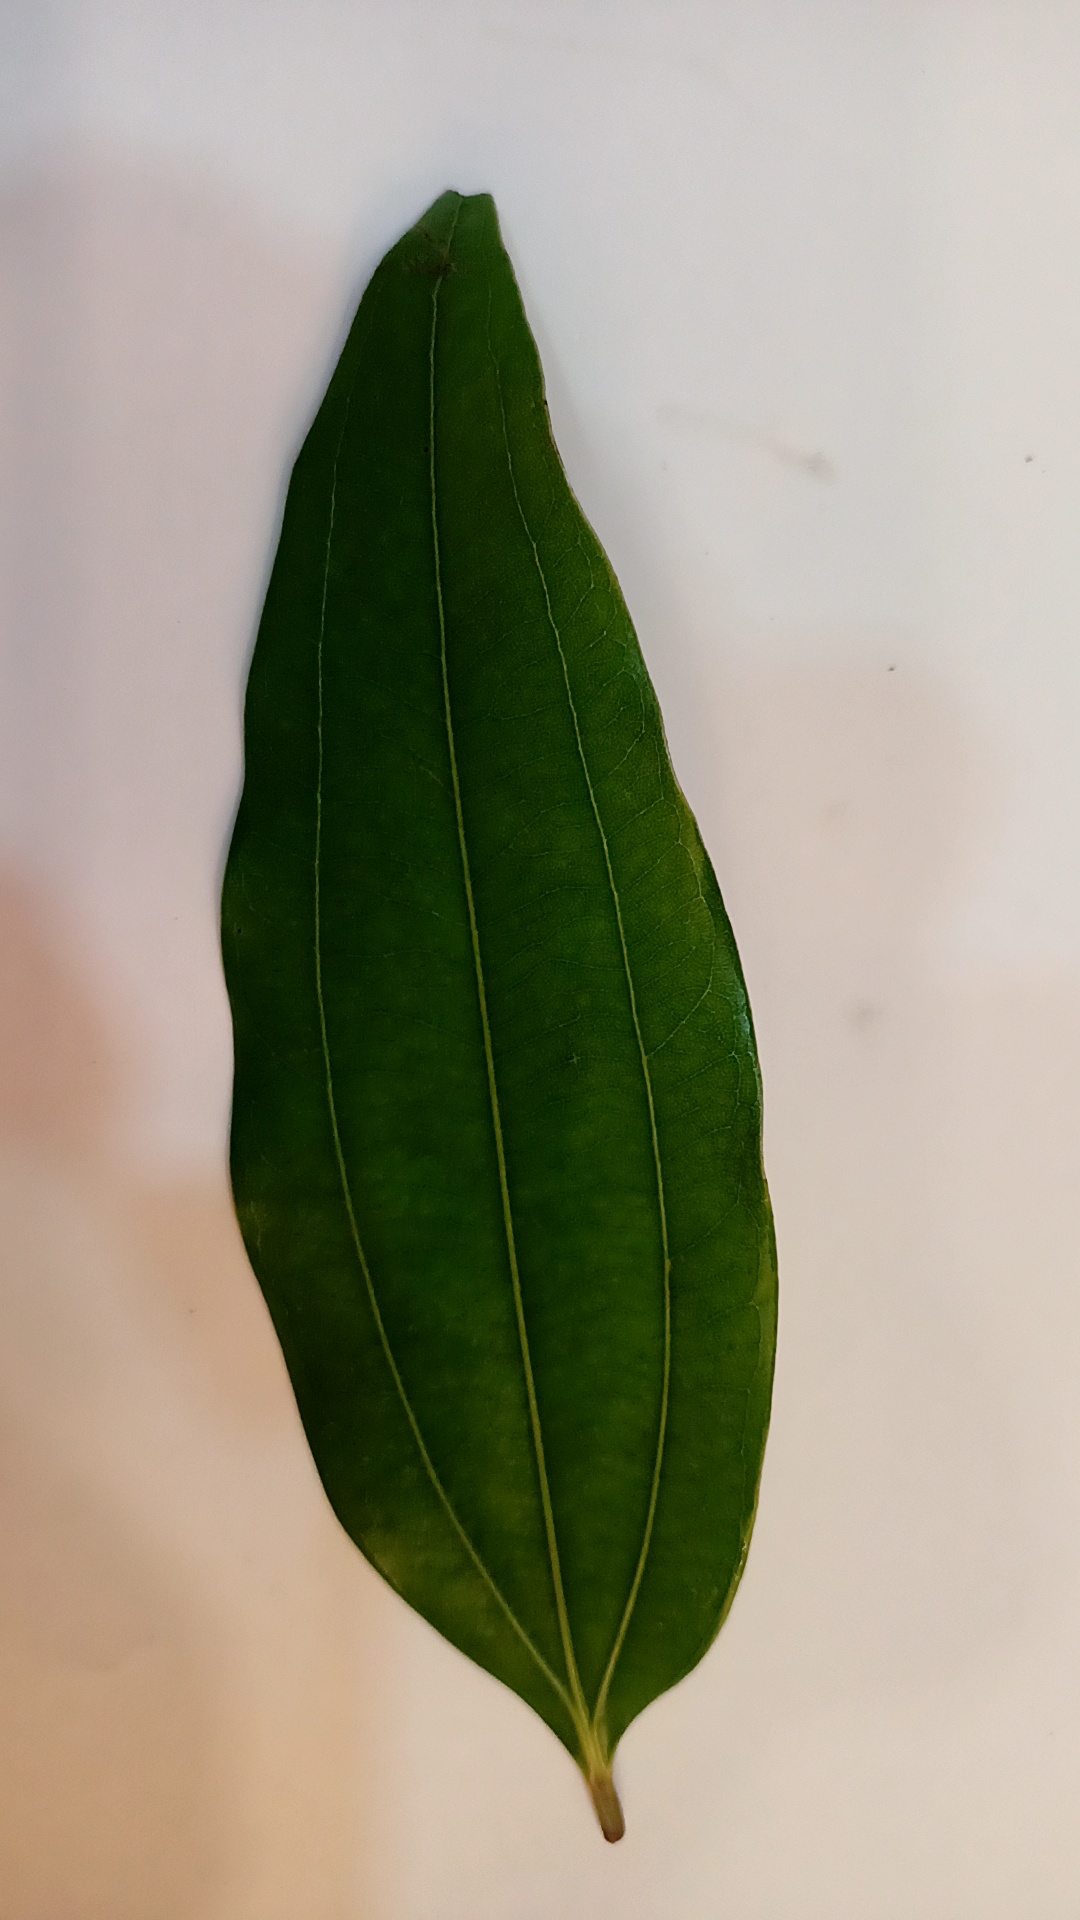
Label: Healthy